Alexander Sergeyevich Stroganov

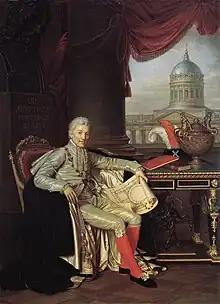
Portrait by Alexander Varnek (1814)

Count Alexander Sergeyevich Stroganov (Russian: Александр Сергеевич Строганов; 3 January 1733 – 27 September 1811) was a Russian aristocrat and a member of the Stroganov family. He was an assistant to the Minister of the Interior, a longtime President of the Imperial Academy of Arts, director of the Russian Imperial Library and a member of the Russian Academy.